Super Bowl LVIII

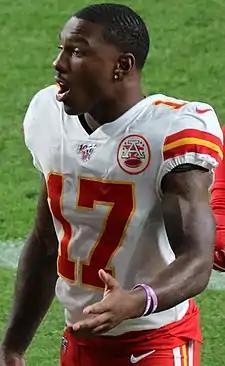
Mecole Hardman caught a 3-yard game-winning touchdown pass in overtime. (Hardman pictured in 2019 as #17)

After the Chiefs won the coin toss and deferred possession to the second half, the 49ers received the opening kickoff, which was a touchback. The 49ers' opening drive gained 46 yards in four plays, which included quarterback Brock Purdy completing an 18-yard pass to fullback Kyle Juszczyk, while running back Christian McCaffrey picked up 28 yards on two runs and a reception to reach the Kansas City 29-yard line. On the next play, however, linebacker Leo Chenal forced a fumble from McCaffrey, and defensive end George Karlaftis recovered it on the 27-yard line, ending the drive and giving the Chiefs possession.